140th Operations Group

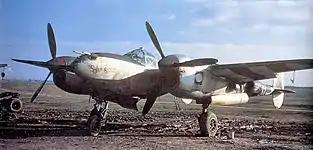
P-38 Lightning, "Spirit of Oak Ridge", 485th Fighter Squadron, at Lonray, October 1944.

In September 1944, the group sent planes and pilots to England to provide cover for Operation Market-Garden, the allied airborne assault on the Netherlands and Germany. The P-38s of the group struck pillboxes and troops early in October to aid First Army's capture of Aachen, and afterward struck railroads, bridges, viaducts, and tunnels in that area.